Kasshish

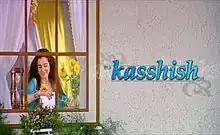
Logo

Kasshish is an Indian Hindi language drama series which premiered on 20 June 2005 on Zee TV. The series is produced by Ravi Rai of K Sera Sera Limited and stars Simone Singh and Ayub Khan in the main lead.